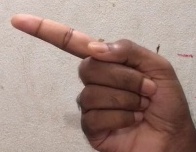
ASL sign: G